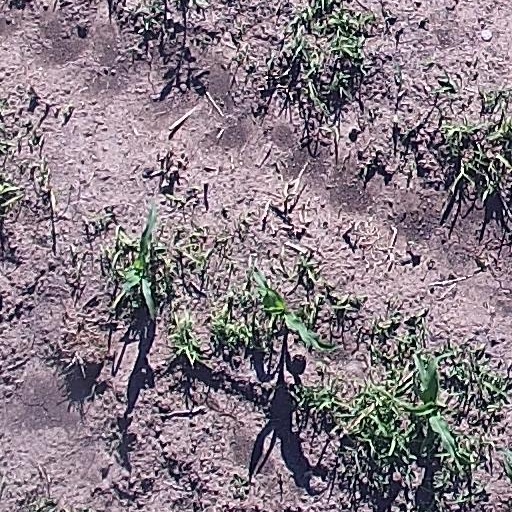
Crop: maize; corn